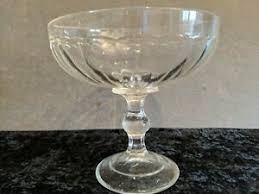
Waste category: glass